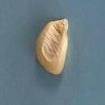
Maize quality: Good